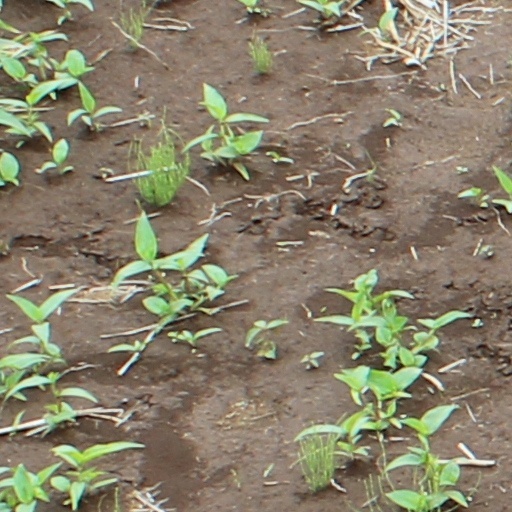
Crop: wheat